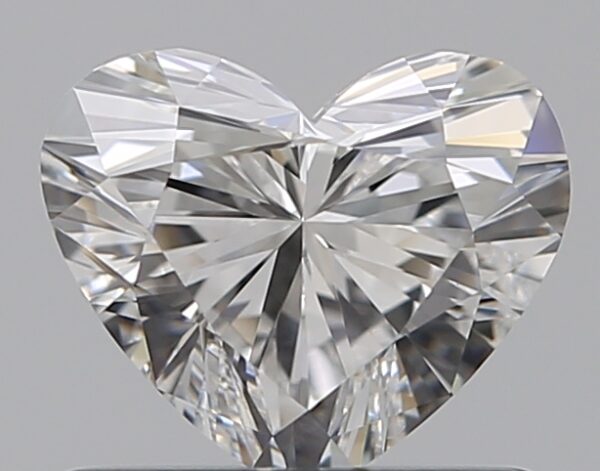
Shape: heart
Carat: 0.7
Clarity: VS2
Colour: E
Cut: EX
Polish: EX
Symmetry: VG
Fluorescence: M
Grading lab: GIA
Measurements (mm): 5.3 x 6.29 x 3.69